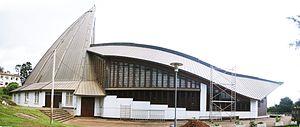
Basilique Marie-Reine des apôtres de Mvolyé This is a photo of a monument in Cameroon identified by the ID CE09
Liste de monuments du Cameroun.
La basilique mineure Marie-Reine des apôtres de Mvolyé se situe au Cameroun, à la sortie sud de Yaoundé sur la colline de Mvolyé. La proclamation a été faite par le Légat pontifical, le cardinal Jean-Louis Tauran, au nom du pape Benoît XVI le 10 décembre 2006.